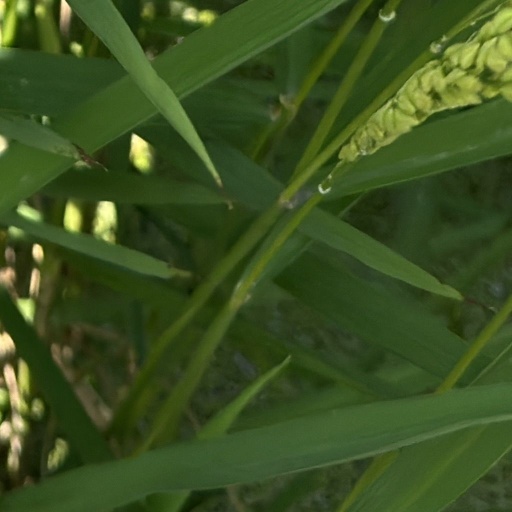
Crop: rice